Nuclease

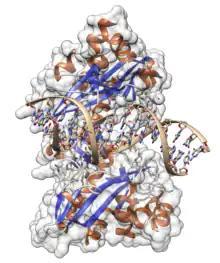
Crystal structure of EcoRV in complex with DNA.

A nuclease must associate with a nucleic acid before it can cleave the molecule. That entails a degree of recognition. Nucleases variously employ both nonspecific and specific associations in their modes of recognition and binding. Both modes play important roles in living organisms, especially in DNA repair.